Lorde (crater)

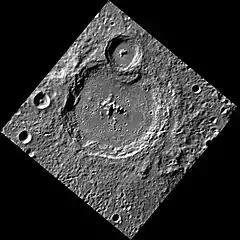
MESSENGER NAC with Lorde at top (the larger crater is unnamed)

Lorde is a crater on Mercury. Its name was adopted by the International Astronomical Union (IAU) in 2022. The crater is named for American poet Audre Lorde.